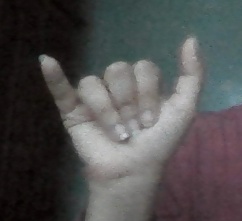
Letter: ya